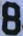
Number: 8